Jack Zelig

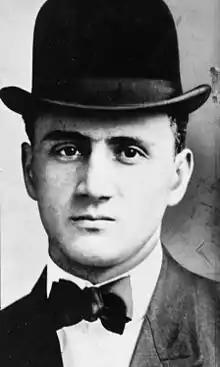

"Big" Jack Zelig (May 13, 1888 – October 5, 1912) was an American gangster and one of the last leaders of the Eastman Gang.